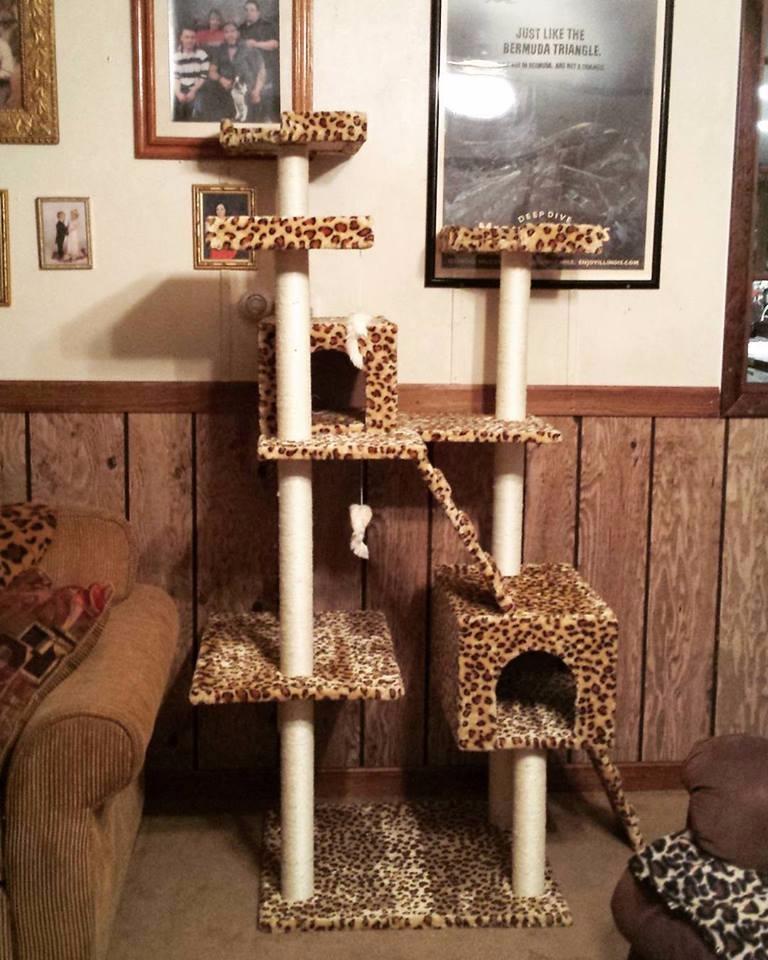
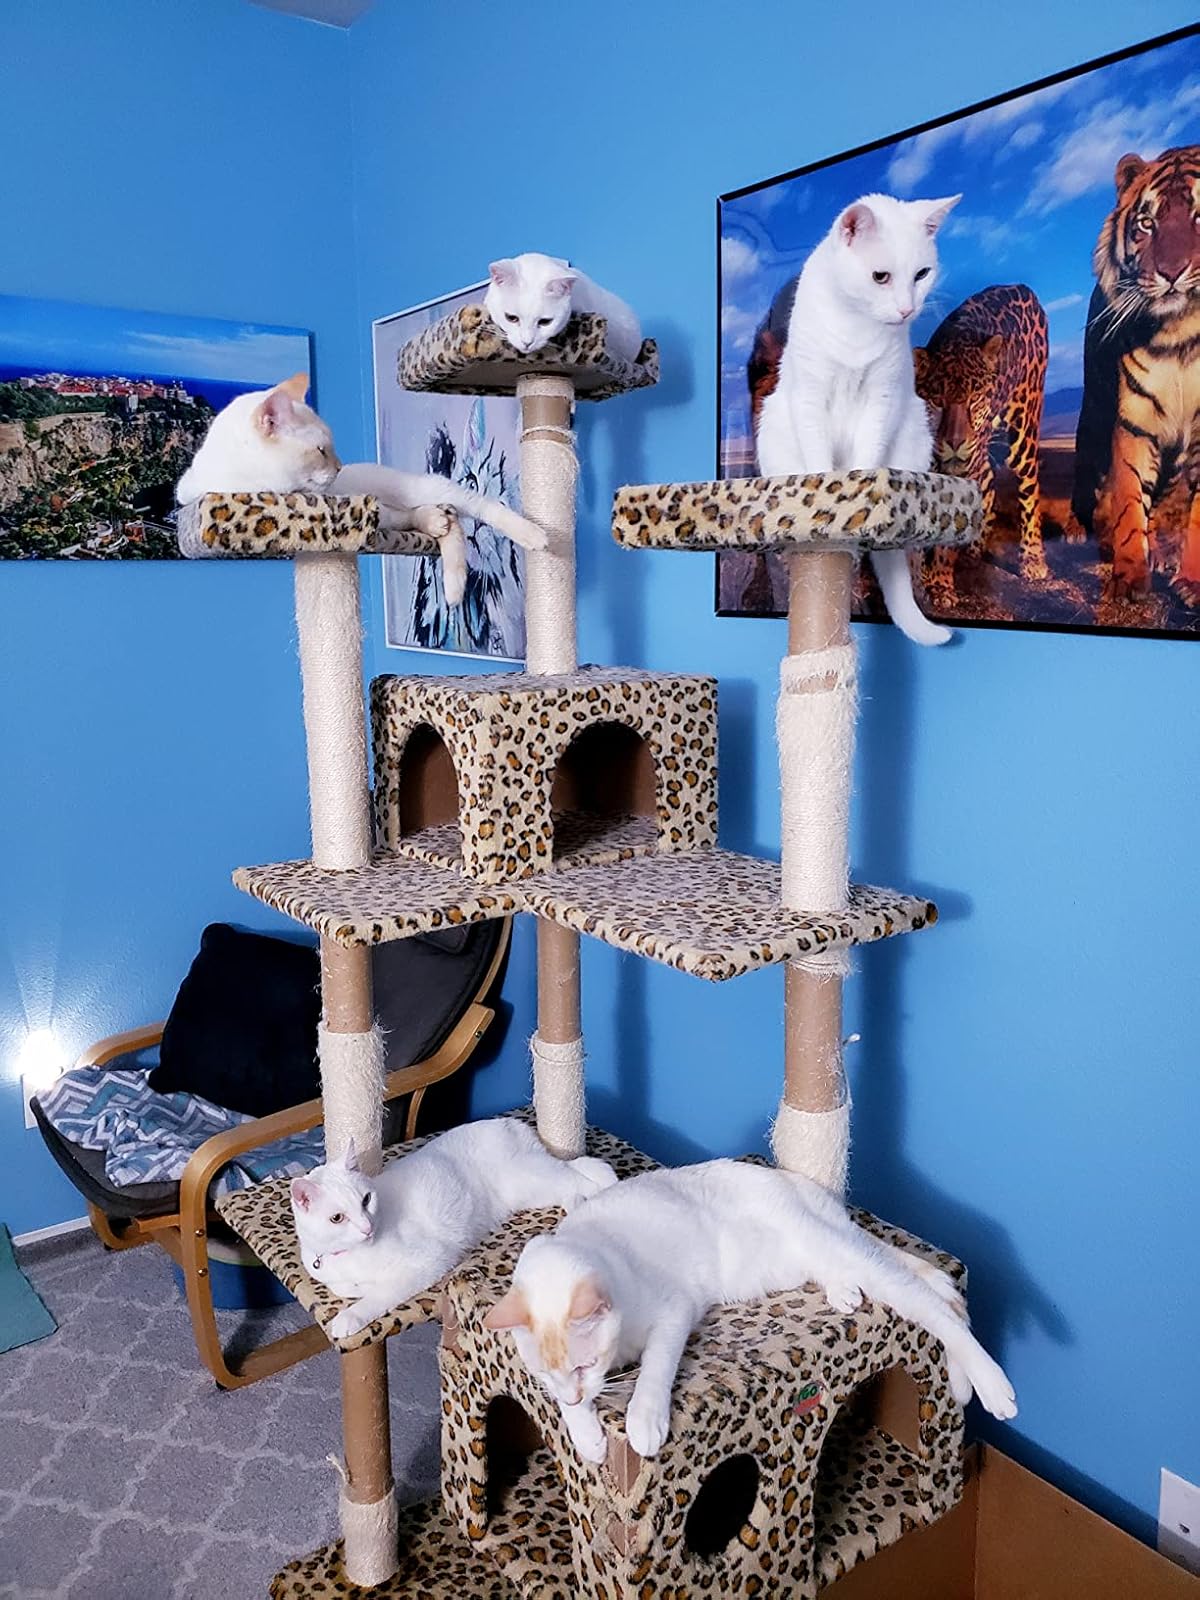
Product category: items_cat tree
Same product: yes